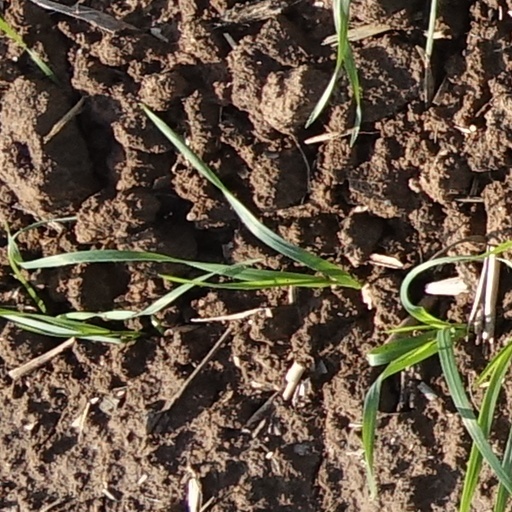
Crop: wheat